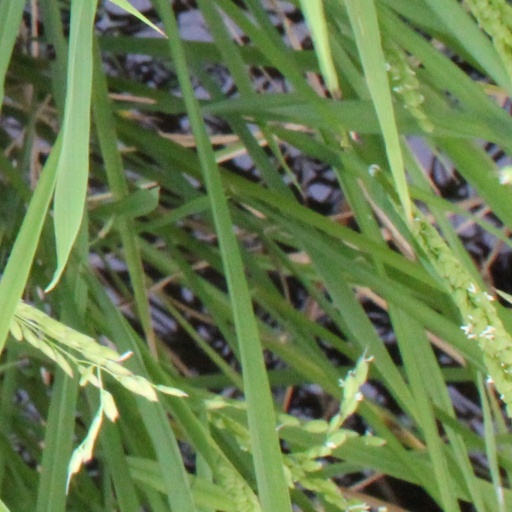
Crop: rice